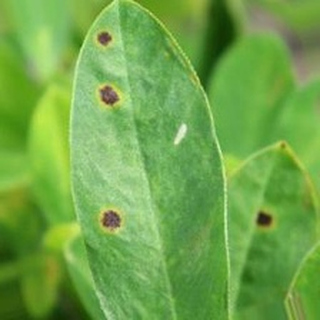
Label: groundnut_early_leaf_spot